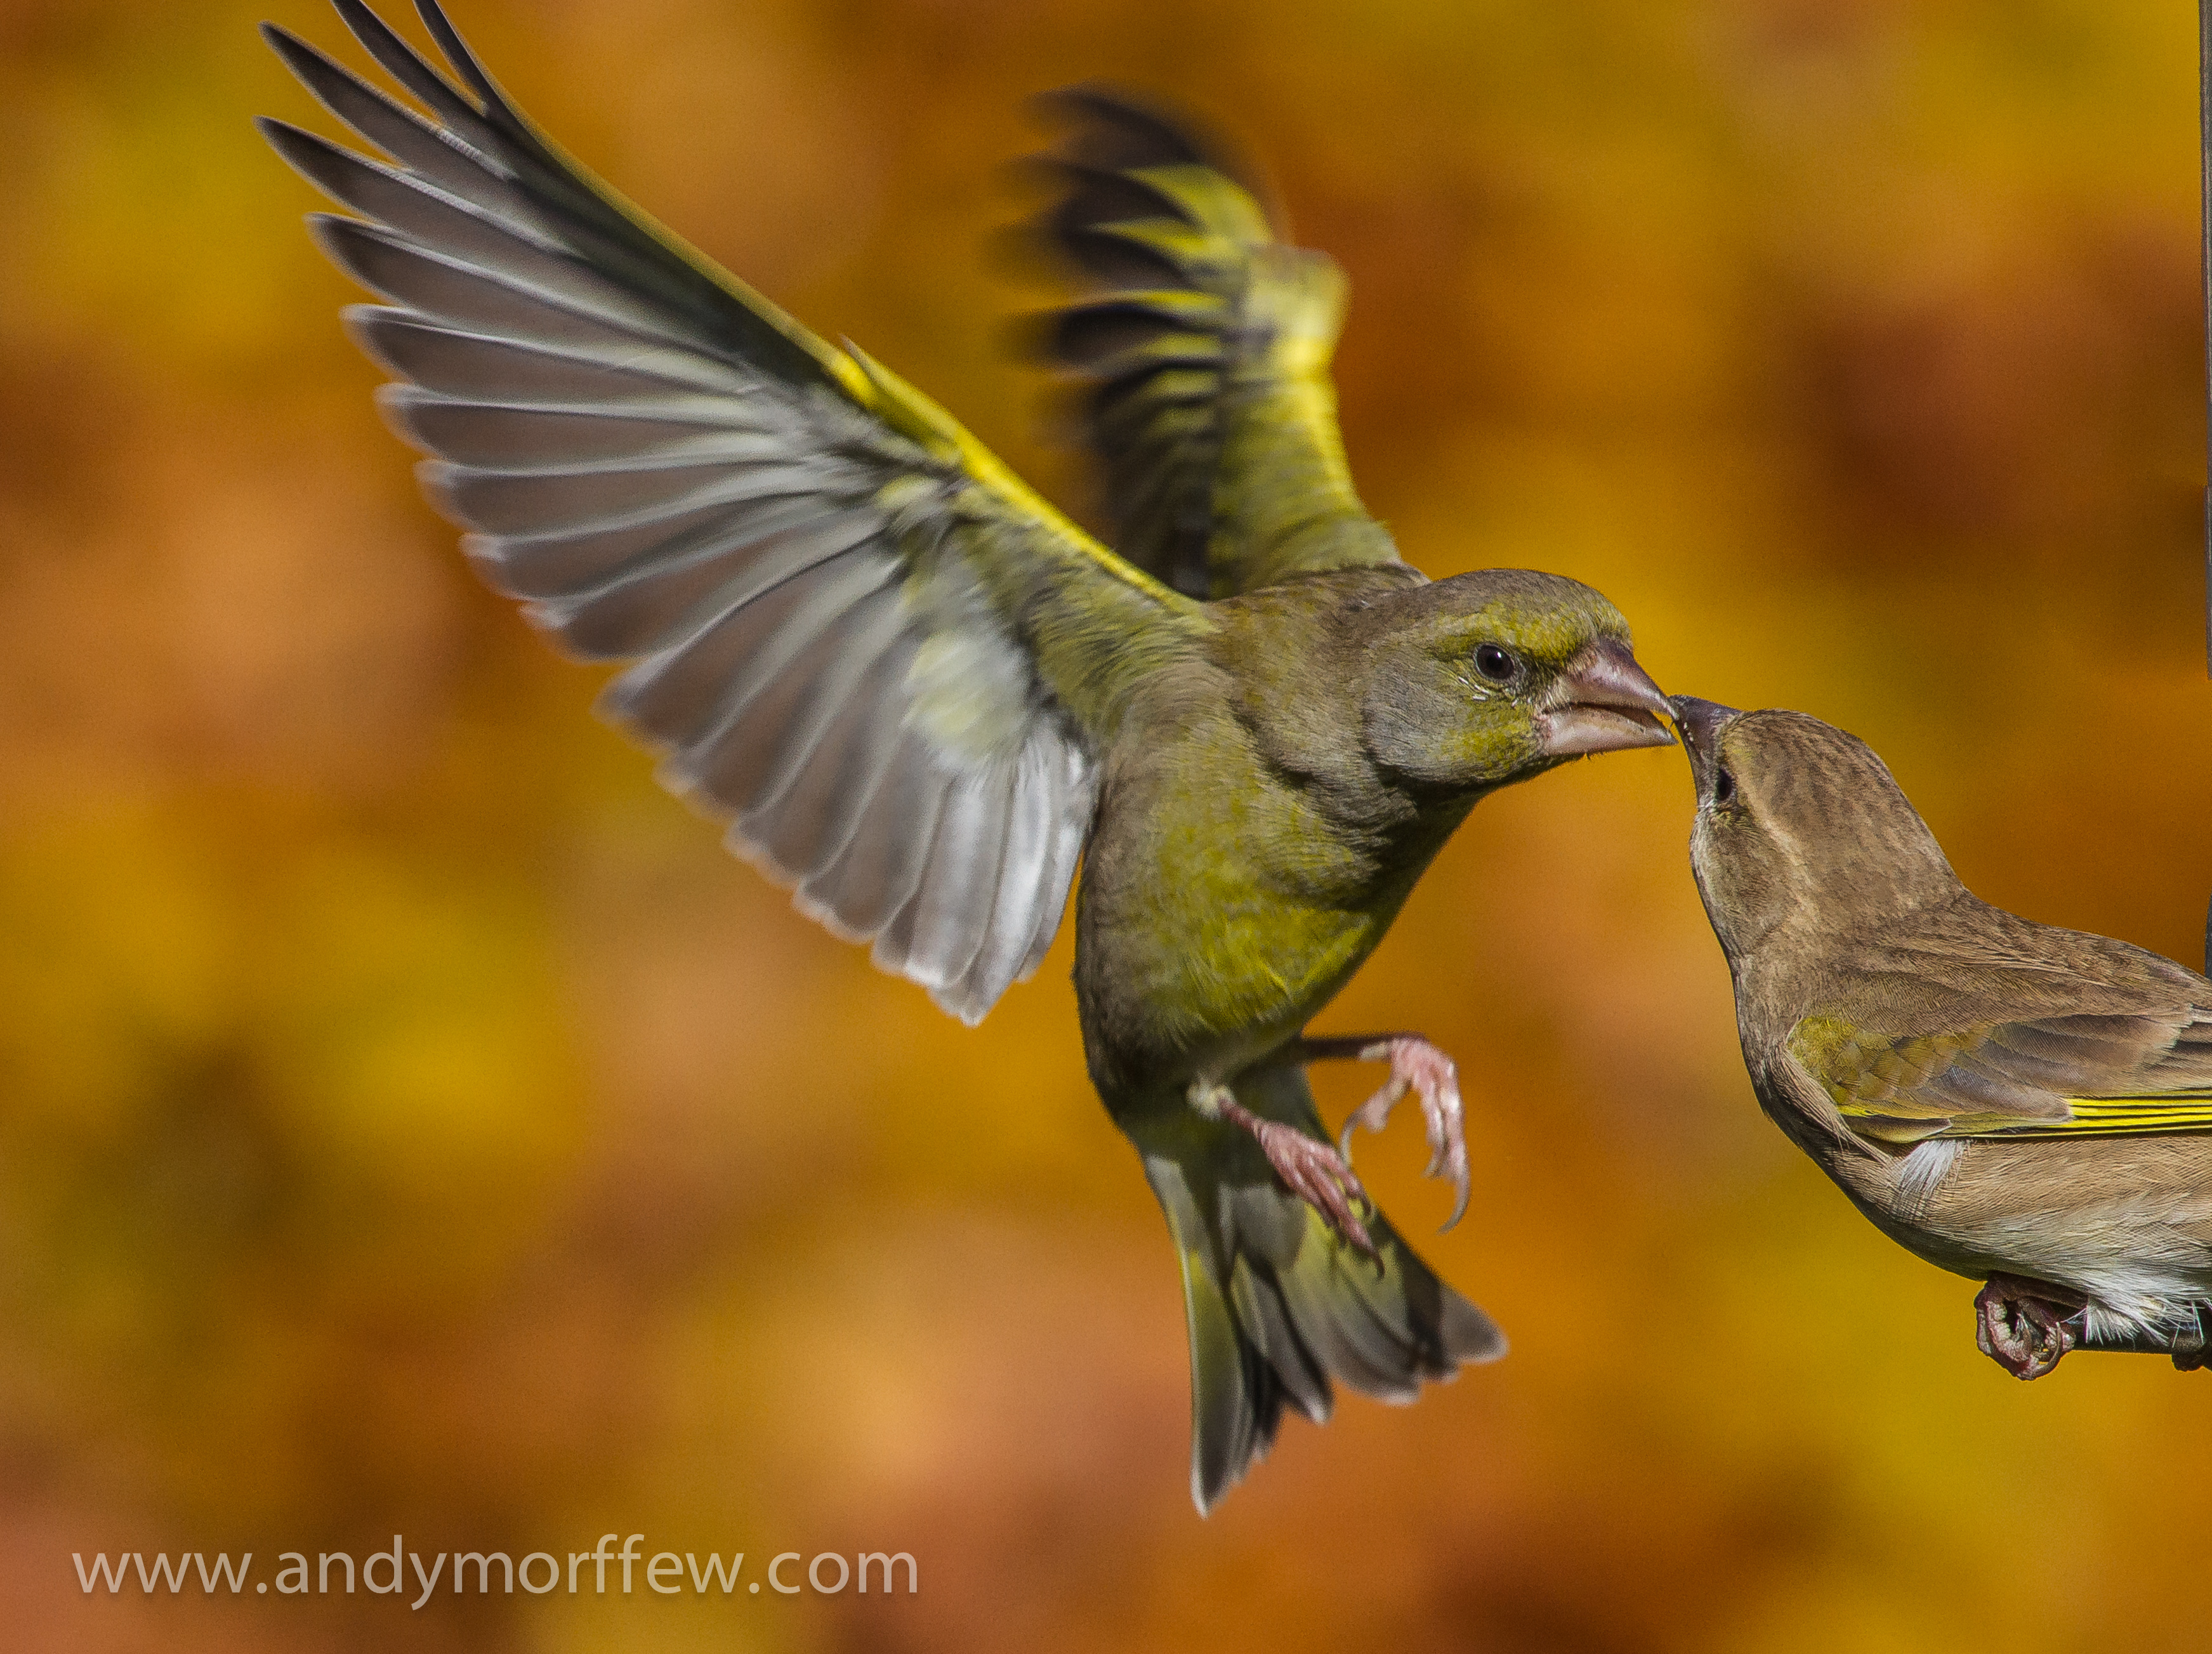
nature, bird, wing, wildlife, beak, fauna, vertebrate, finch, birdperfect, andymorffew, morffew, naturethroughthelens, itchenabbas, hampshire, specanimal, bravo, thekiss, greenfinches, perching bird